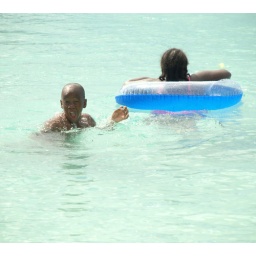
boy and girl in water